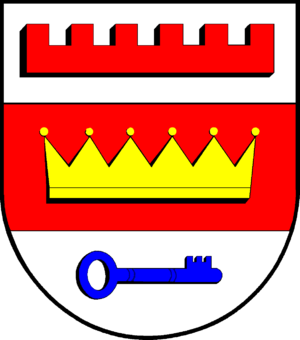
Tappendorf est une commune allemande du Schleswig-Holstein, située dans l'arrondissement de Rendsburg-Eckernförde, à trois kilomètres au nord-est de Hohenwestedt. Tappendorf est l'une des 30 communes de l'Amt Mittelholstein dont le siège est à Hohenwestedt.